Mary Lamb

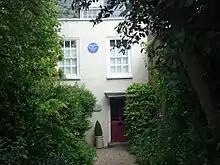
The Lambs' home in Edmonton

In 1800, after the death of their housekeeper, Mary had to be confined again for a month. Through the rest of her life, Mary occasionally spent time in mental facilities when she or Charles felt that her mental derangement was returning. Over time, Mary and Charles rebuilt the very close and loving relationship they had had before their mother's death. In his essay "Mackery End", Charles wrote that "We are both of us inclined to be a little too positive...But where we have differed upon moral points; upon something proper to be done, or let alone; whatever heat of opposition, or steadiness of conviction, I set out with, I am sure always, in the long run, to be brought over to her way of thinking." Her sense of humour was so little developed, as compared with her brother's, that he described a play on words she made at the age of 50 as being her first joke.